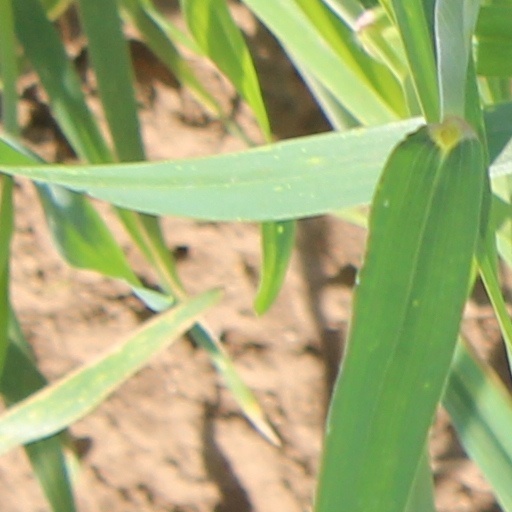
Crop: wheat